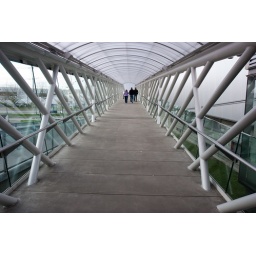
The Musuem finally has a bridge across the road to the big planes in the Airpark.